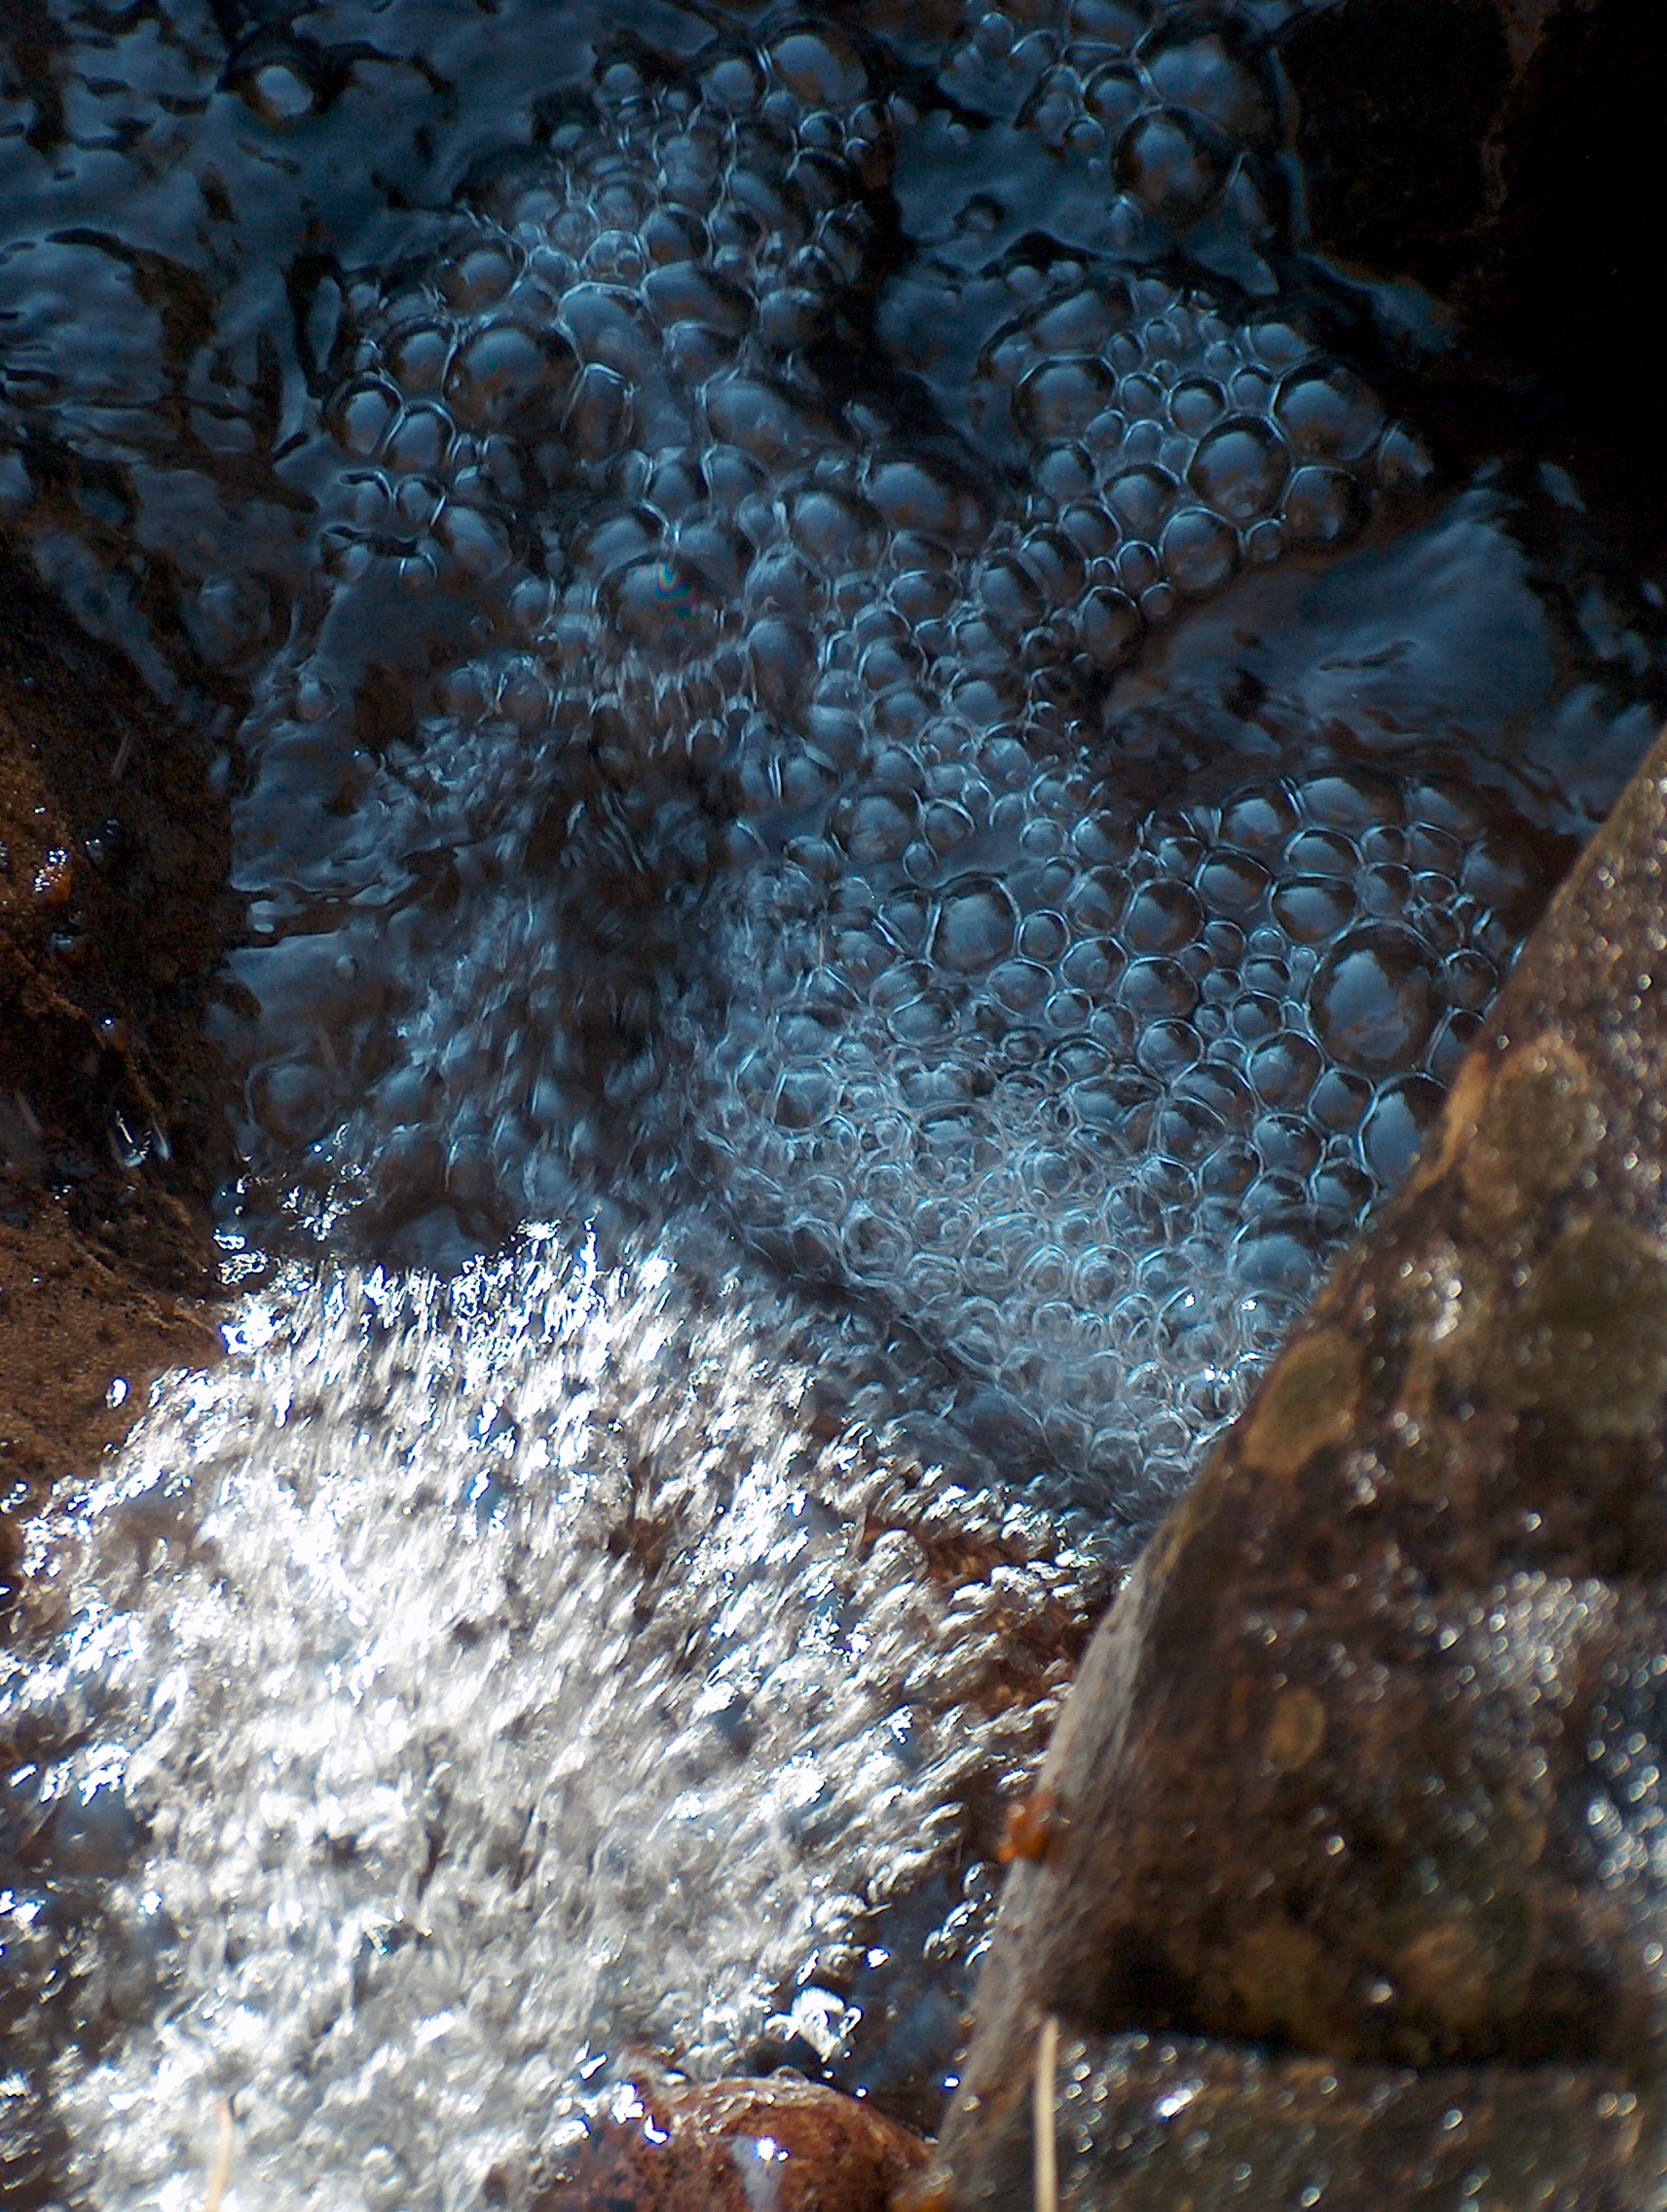
water, nature, rock, snow, winter, liquid, texture, frost, stream, ice, flowing, coral, transparent, rocks, geology, bubbles, fluid, marine biology